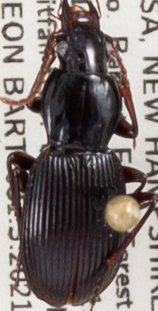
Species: Pterostichus tristis
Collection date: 2021-09-08 04:00:00
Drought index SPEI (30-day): -0.438
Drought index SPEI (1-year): -0.922
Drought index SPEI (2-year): -0.676